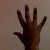
The image shows a hand gesture representing the number 5 in Indian Sign Language.